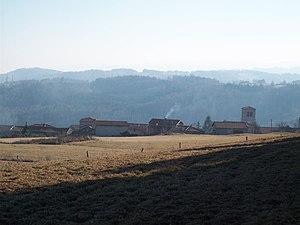
Bard est une commune française située dans le département de la Loire en région Auvergne-Rhône-Alpes, et faisant partie de Loire Forez Agglomération.